2009–10 Croatian presidential election

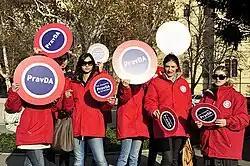
Volunteers for the Josipović campaign

On 29 December Josipović gave a speech on an SDP convention held in Rijeka where he said that with the following presidential election the political map of Croatia would change forever and that by the next parliamentary election Croatia would be colored red, referring to his party's official colour being red. Bandić did not waste time and the next day attacked Josipović arguing that the next president should not be biased once again repeating his claim that Josipović is nothing more than a pawn of Zoran Milanović who would work in his benefit if he should win. The prime minister Jadranka Kosor also criticized Josipović's remarks as unfitting.